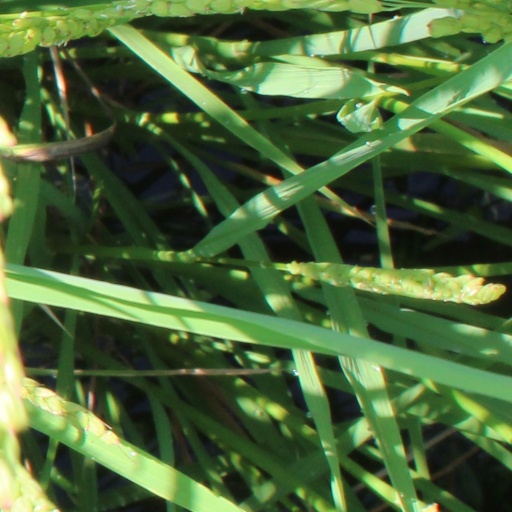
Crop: rice